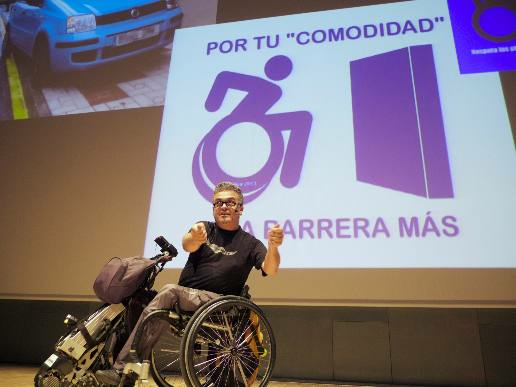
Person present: Yes